Shock Wave (film)

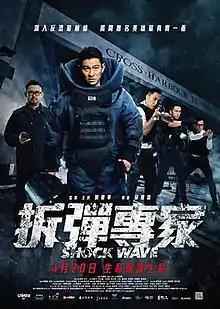
Official film poster

Shock Wave is a 2017 Hong Kong action film written and directed by Herman Yau, produced by and starring Andy Lau. Released on 20 April 2017 in Hong Kong and 28 April 2017 in all China, the film is Yau and Lau's third collaboration as director and star respectively after 1991's "Don't Fool Me" and 1999's "Fascination Amour".